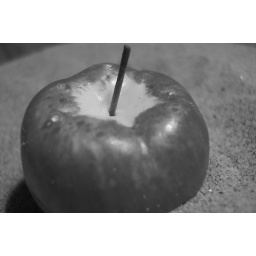
apple in the sand